Serpaize

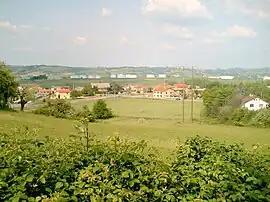
A general view of Serpaize

Serpaize is a commune in the Isère department in southeastern France.